Kevan Miller

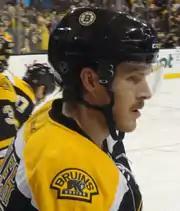
Miller with the Bruins in 2013.

Emerging out of college, Miller signed an amateur tryout contract with the Providence Bruins of the American Hockey League (AHL) and played six games for the team during the regular season.